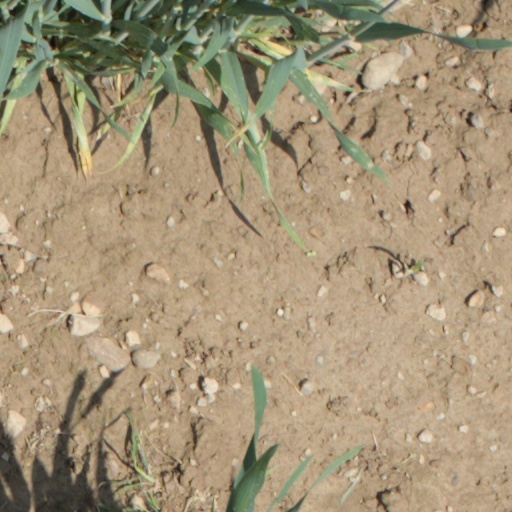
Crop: wheat